Grand Hyatt Shanghai

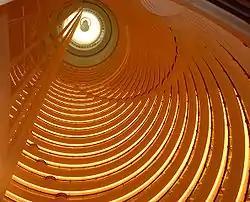
The Grand Hyatt Shanghai atrium

The Grand Hyatt Shanghai is a hotel located in the Pudong area of Shanghai. It is operated by the Hyatt Hotels Corporation, based in Chicago.